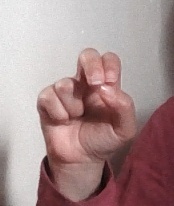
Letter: gaaf